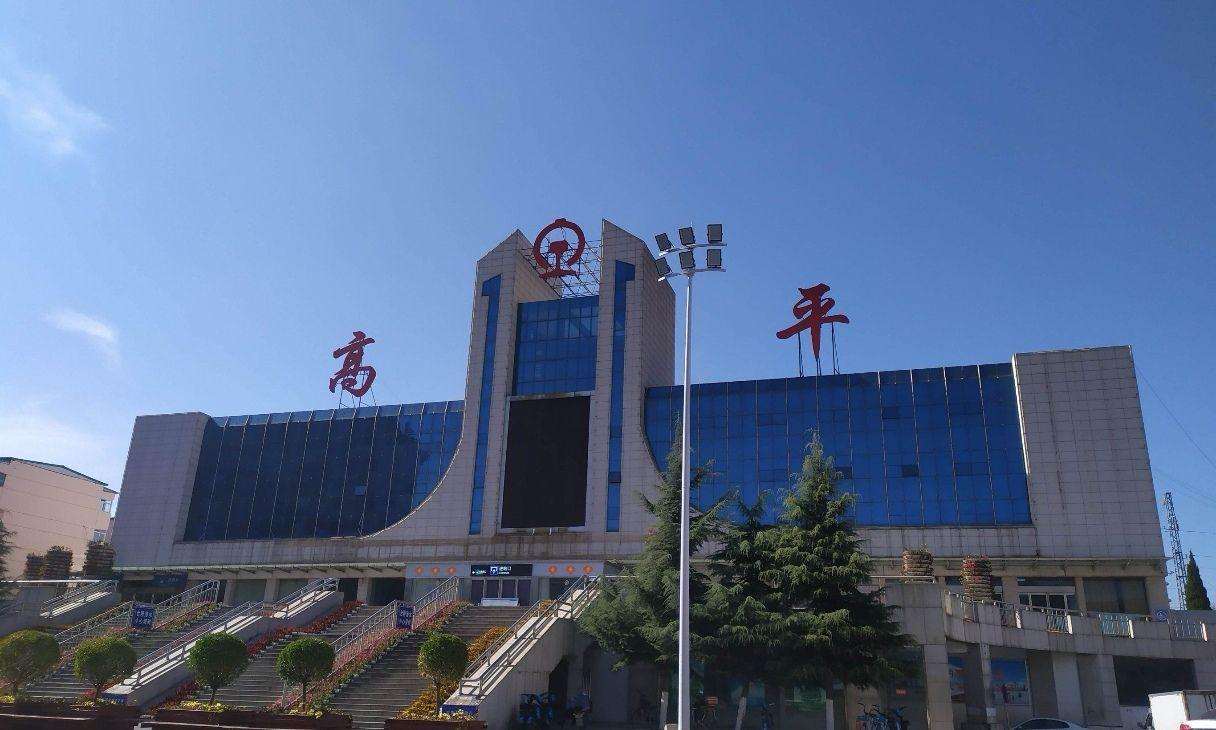
地标名称：高平站
所在城市：晋城市·高平市